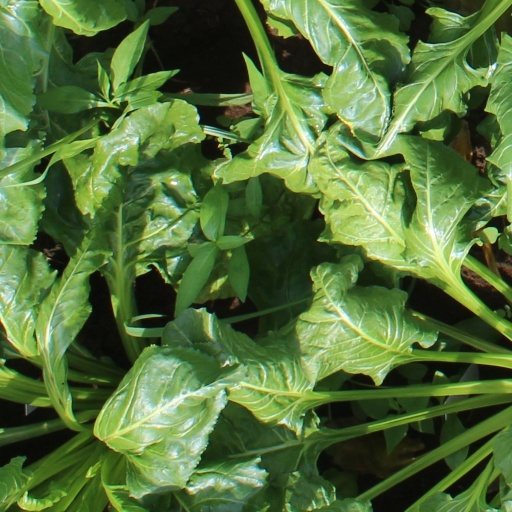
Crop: sugar beet